Ashraf Somali

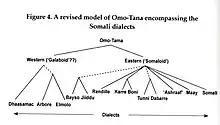
Tosco's model for classifying Omo-Tana, acknowledging both the sociolinguistic situation of Cushitic languages in Somalia labeled as "dialects" of Somali and their actual classification as languages apart from Somali

""It is well-known that the term 'dialects' may refer to different 'things'. Within Somalia, it is safe to say that all the Somali dialects are 'dialects' from a sociolinguistic point of view, that is, in terms of their social role, their general absence in written media, and the speakers' acceptance of Northern-Central Somali as a common medium. From a strictly linguistic point of view, however, mutual comprehension should be assessed and dialects labelled accordingly (as mutually understandable varieties of a language). No classification so far does that.""